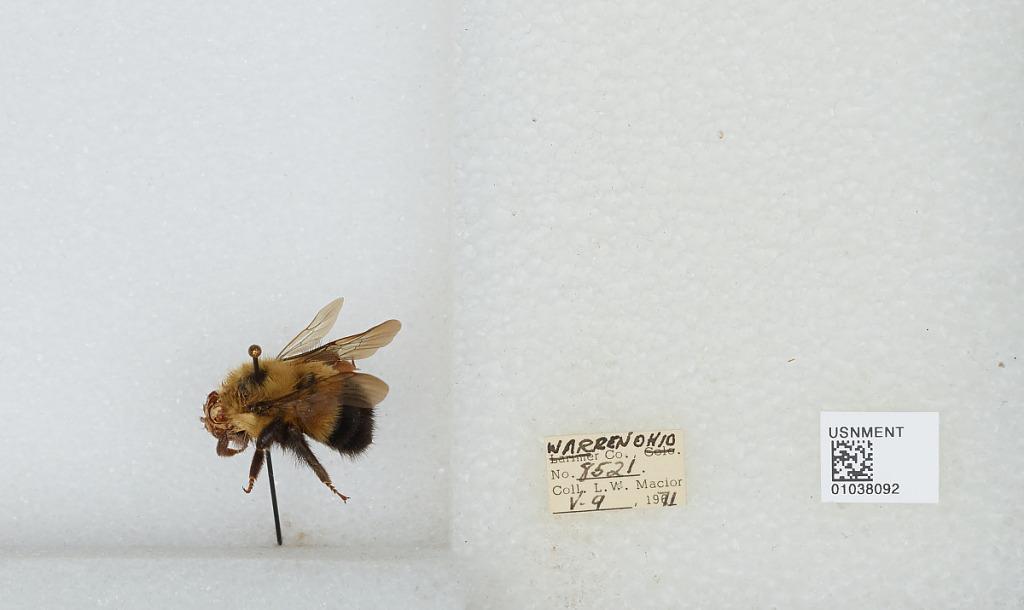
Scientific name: Bombus (Pyrobombus) vagans vagans Smith
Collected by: L. Macior
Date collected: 1971-5-9
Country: United States
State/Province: Ohio
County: Warren
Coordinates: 39.4242, -84.1856